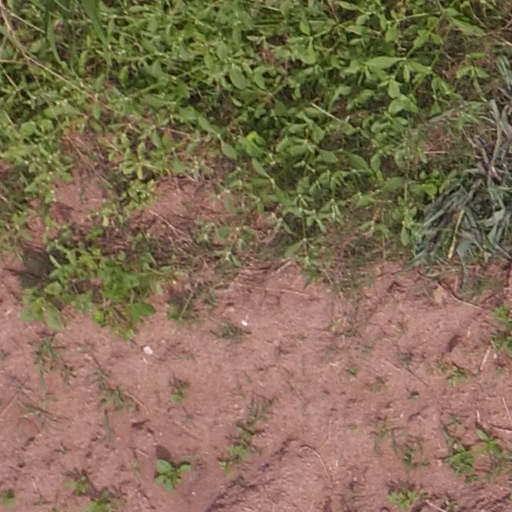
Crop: maize; corn